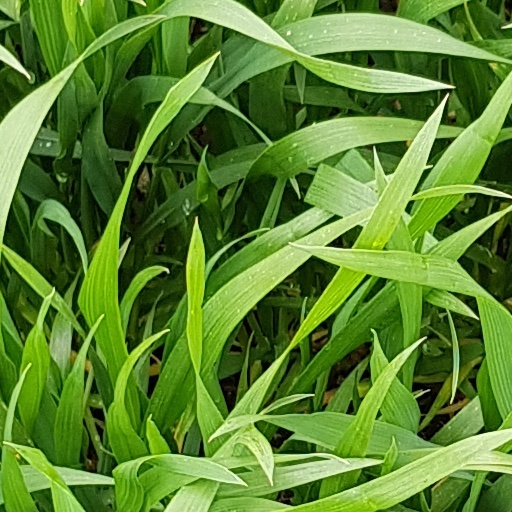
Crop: wheat